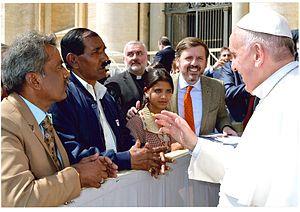
La loi interdisant le blasphème au Pakistan a été promulguée en 1986 sous la dictature du général Zia-ul-Haq, dans le cadre de ses initiatives visant à islamiser la société. Elle fait suite aux ordonnances Hudood promulguées en 1979 et condamnant l'adultère, notamment de la femme, qui seront réformées de façon importante par la loi de protection des femmes de 2006.